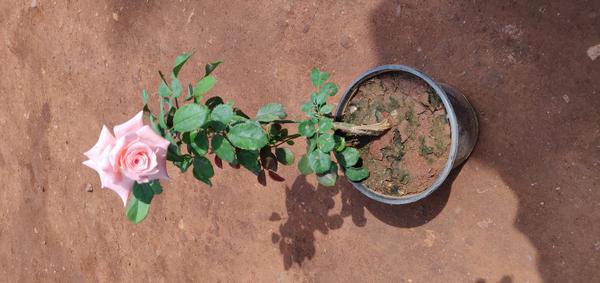
Plant: Rose